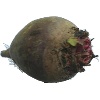
Label: Beetroot 1